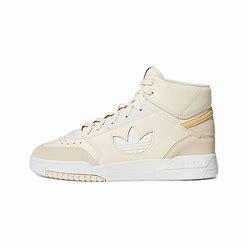
Brand: adidas
Model: originals Adidas Originals Drop Step